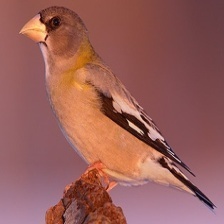
Species: EVENING GROSBEAK
Scientific name: COCCOTHRAUSTES VESPERTINUS